Job safety analysis

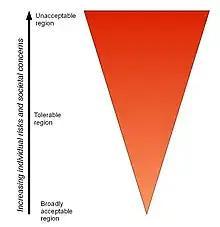
"As low as reasonably pracicable" (ALARP) carrot diagram

As low as reasonably practicable when applied to job safety analysis means that it is not necessary to reduce risk beyond the point where the cost of further control becomes disproportionate to any achievable safety benefit. The "ALARA" acronym ("As low as reasonably "achievable"") is also in common usage.